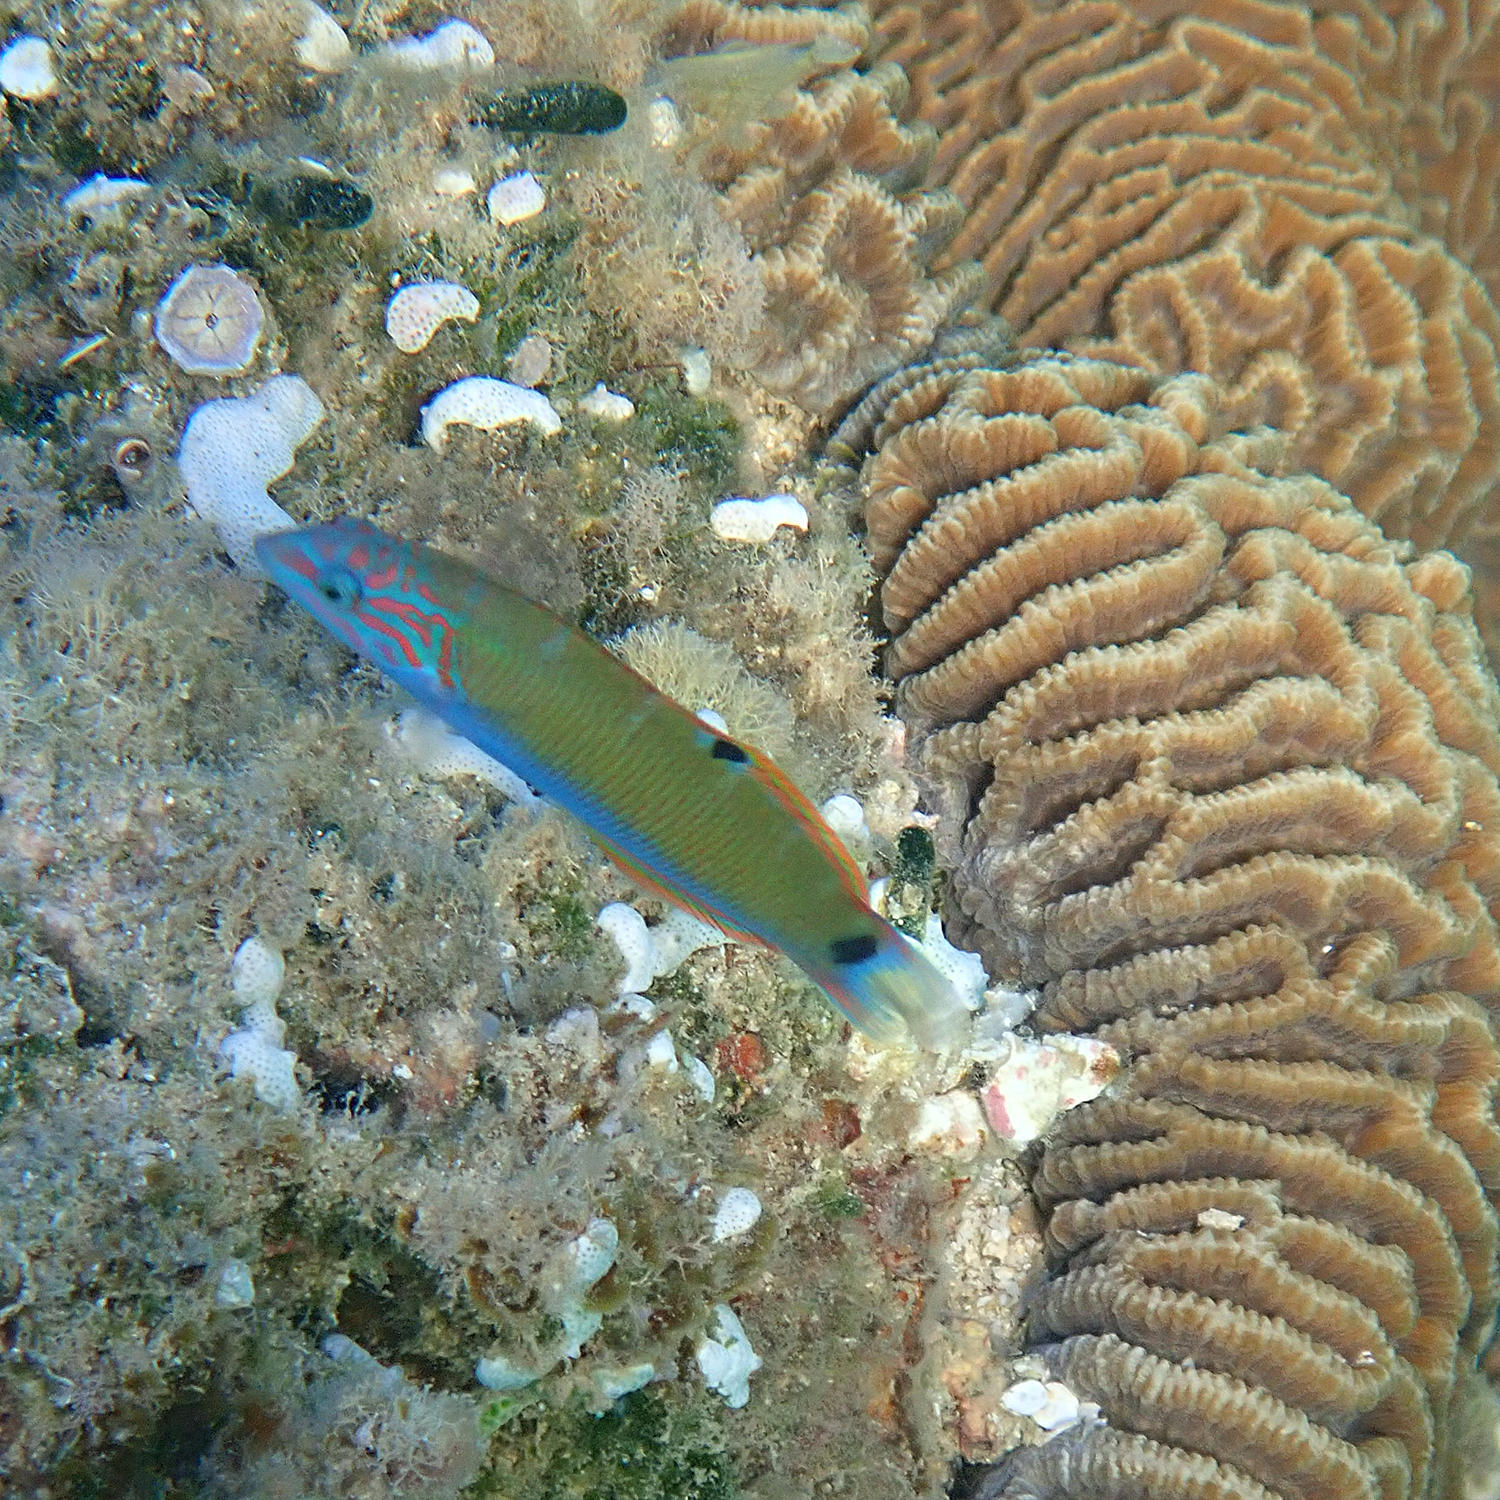
Thalassoma lunare (Moon Wrasse)